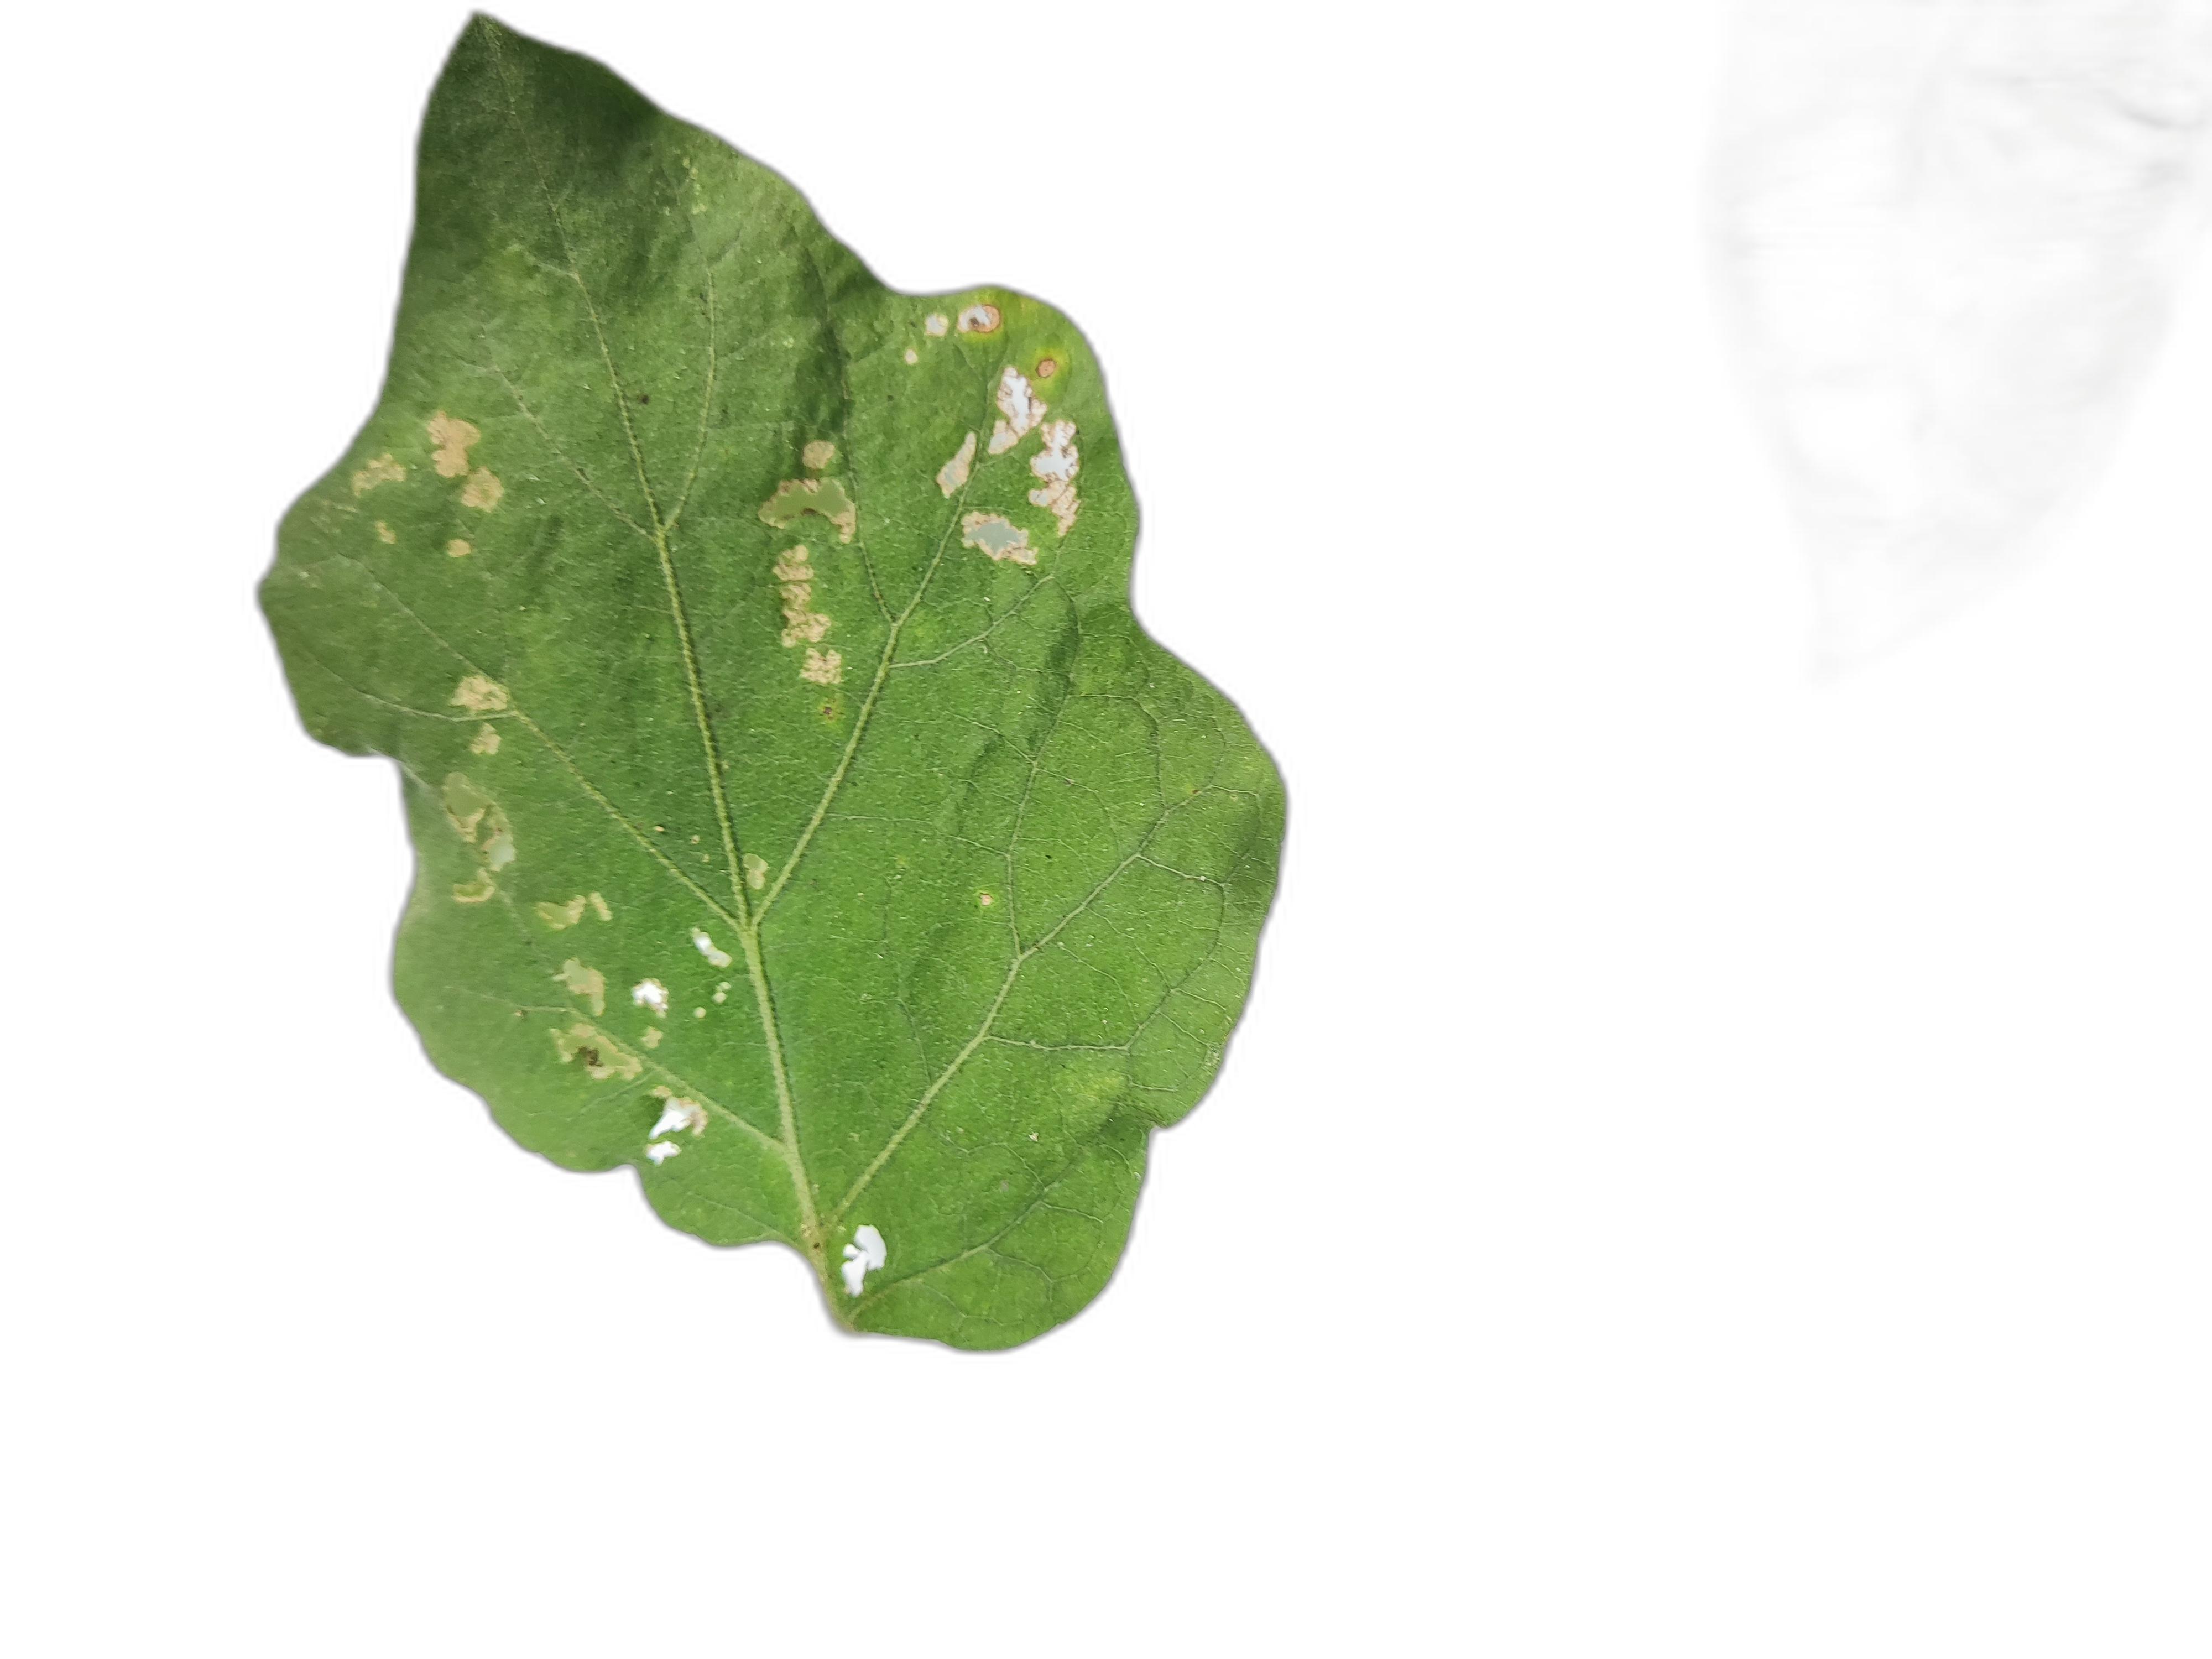
Label: Insect Pest Disease